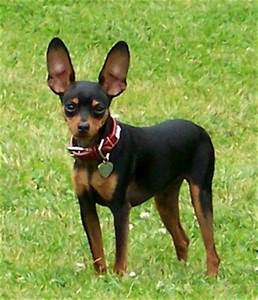
Label: dog